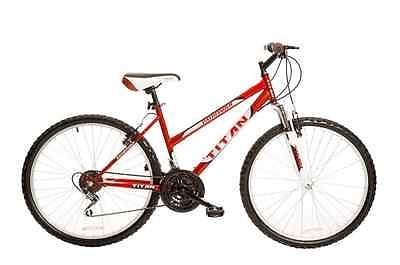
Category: bicycle